Sergei Lukyanenko bibliography

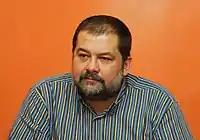
Sergey Lukyanenko

The story is about several contemporary teenagers "copied" into an artificial environment, where they are forced to play a game with very harsh rules.